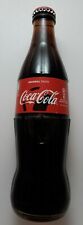
Waste category: glass